Cardiff International Sports Village

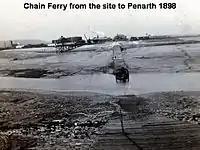
Chain Ferry over the River Ely

In the early part of the 19th century Welsh coal was in much demand throughout the world. Cardiff was the centre of this export trade, but it was under the control of the Bute family. In 1859, the Taff Vale Railway Company created a series of wharves in the mouth of the River Ely. In the 1860s a chain ferry (which gave Ferry Road its name) opened, giving dockers a shortcut between the two sides of the mouth of the river. The ferry was replaced in 1900 by the Ely Subway.